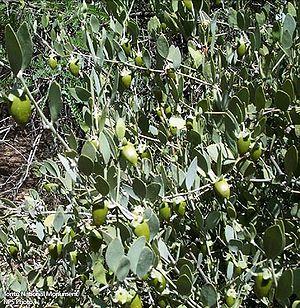
Le jojoba est une espèce d'arbuste de la famille des Simmondsiacées.
L'huile de jojoba est la cire liquide contenue dans la graine de jojoba, plante buissonnante originaire du sud de l'Arizona et de la Californie, ainsi que du nord-ouest du Mexique. Les graines de jojoba ont un rendement en huile d'environ 50 % de leur poids.